Logging

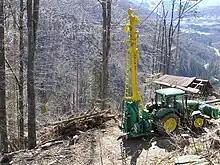
Cable logging in French Alps (cable grue Larix 3T)

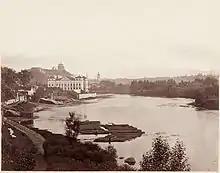
Timber floating in Vilnius, 1873

Trees and plants are felled and transported to the roadside with top and limbs intact. There have been advancements to the process which now allows a logger or harvester to cut the tree down, top, and delimb a tree in the same process. This ability is due to the advancement in the style felling head that can be used. The trees are then delimbed, topped, and bucked at the landing. This method requires that slash be treated at the landing. In areas with access to cogeneration facilities, the slash can be chipped and used for the production of electricity or heat. Full-tree harvesting also refers to utilization of the entire tree including branches and tops. This technique removes both nutrients and soil cover from the site and so can be harmful to the long-term health of the area if no further action is taken, however, depending on the species, many of the limbs are often broken off in handling so the result may not be as different from tree-length logging as it might seem.